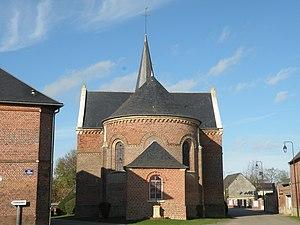
église Saint-Prix de Maisoncelle-Saint-Pierre